No. 663 Squadron

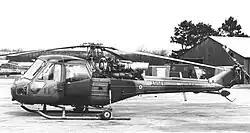
663 Squadron AAC Westland Scout AH.1 in 1969

Following a restructuring of Army Air Squadrons, 660 Squadron was redesignated as 663 Squadron, part of 3 Regiment Army Air Corps. From 1993 it has been based at the AAC Wattisham near Stowmarket, Suffolk. In recent years it has replaced its Westland Gazelles with Westland-assembled Boeing AH-64 Apache attack helicopters.